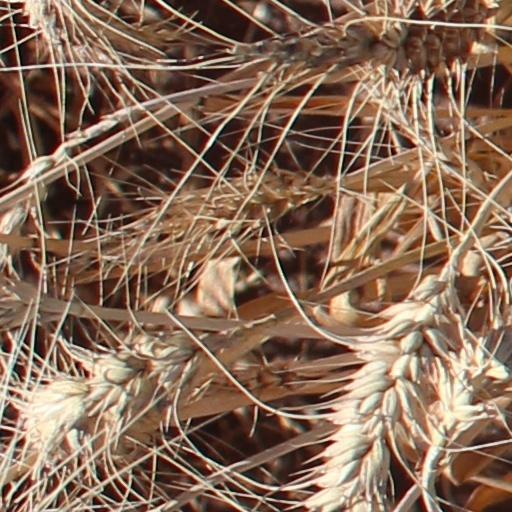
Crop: wheat